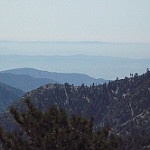
Scene: Outdoor